Spridleston

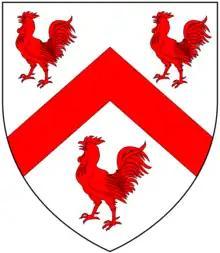
Arms of Cockworthy: "Argent, a chevron between three cocks gules", as seen in Buckland Filleigh Church

Spridleston was next held by the Fortescue family who acquired it by means unknown. The first mentioned holder according to Pole was John Fortescue of Whympston in the parish of Modbury, Devon, the earliest recorded English seat of the Fortescue family. He was the eldest son of William Fortescue of Whympston (by his wife Isabel Falwell, daughter and heiress of John Falwell, of Falwell (today "Velwell") in the parish of Rattery, Devon) elder brother of John Fortescue (died after 1432), of Sheepham in the parish of Modbury, Captain of the captured Castle of Meaux, during the Hundred Years' War (ancestor of Earl Fortescue). He was a Member of Parliament successively for Totnes, Tavistock and Plympton. John Fortescue, MP, married Jane Preston (d.1501), who survived her husband, daughter and heiress of John Preston of Preston in the parish of Newton Ferrers in Devon. By his wife he had three sons: